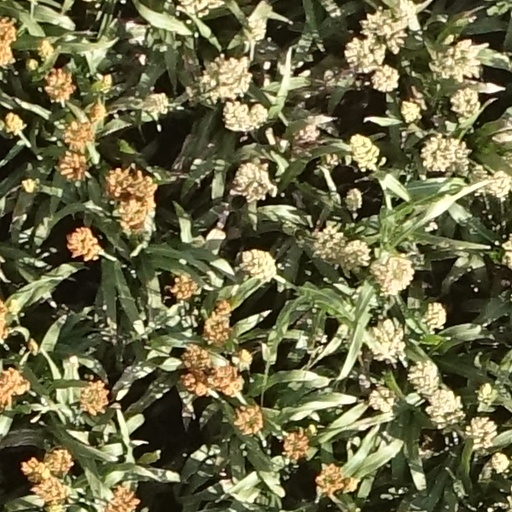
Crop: sorghum